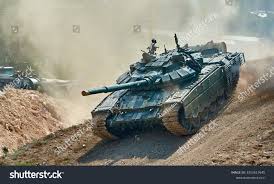
Label: T-90